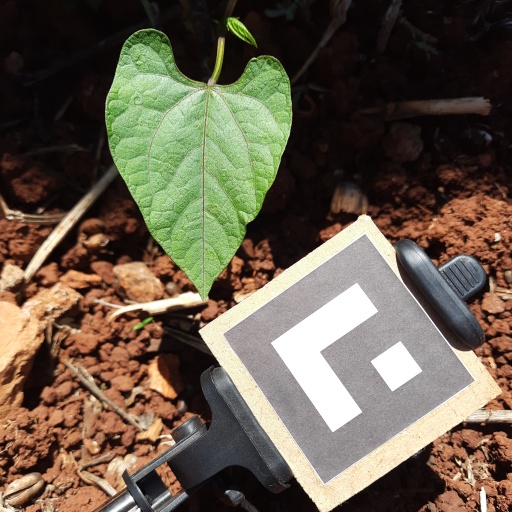
Observations: flat surface, no eating holes, under sunlight